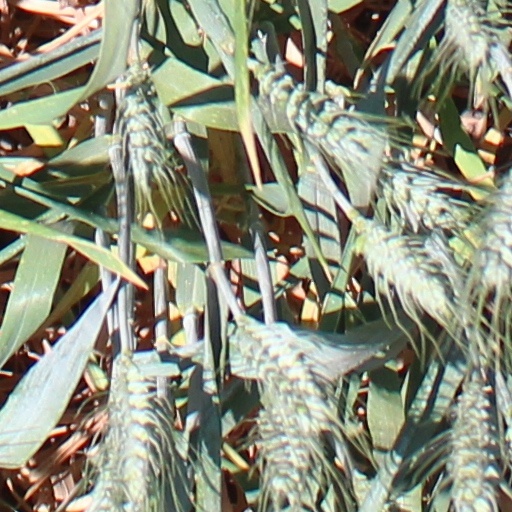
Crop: wheat